List of Iraqis

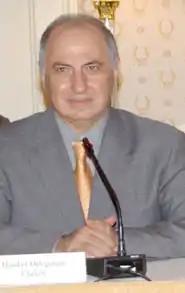
Ahmed Chalabi

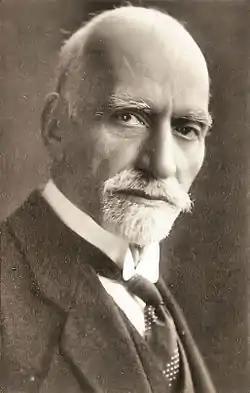
Sir Sassoon Eskell

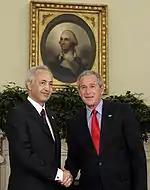
Samir Shakir Mahmoud with George W. Bush

Ali Hassan al-Majid, Iraqi politician and military officer who served in several high government positions including Director of General Security (1984–1987), Minister of Defense (1991–1995) and Minister of interior (March – April 1991)